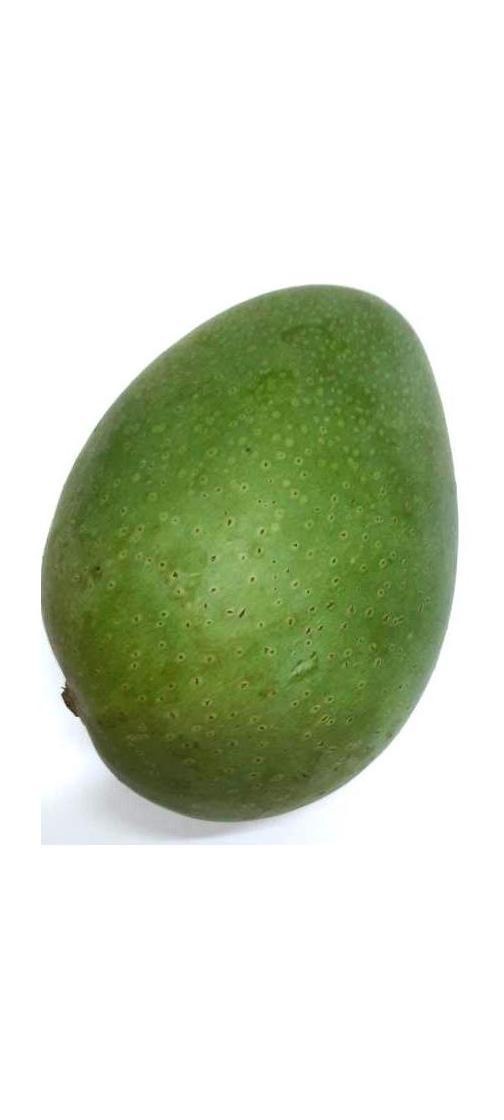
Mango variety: Ashshina Zhinuk